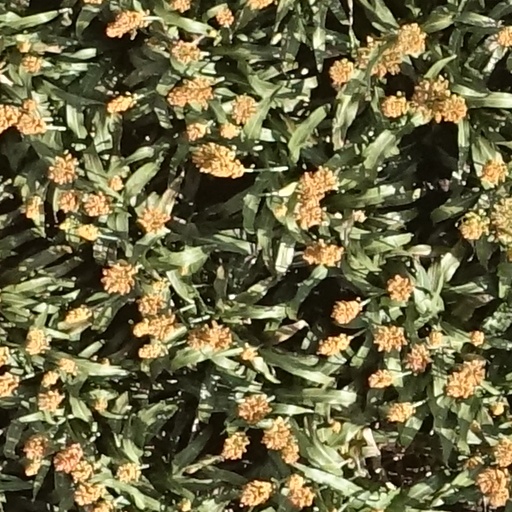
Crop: sorghum